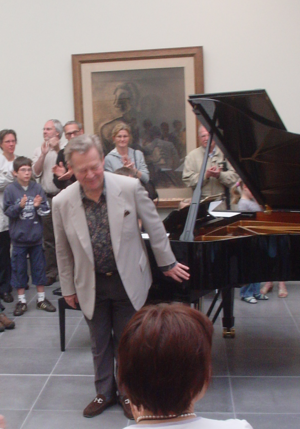
Claude Coppens, né à Schaerbeek le 23 décembre 1936, est un pianiste et compositeur autodidacte belge. Il a été professeur au Conservatoire royal de Gand.